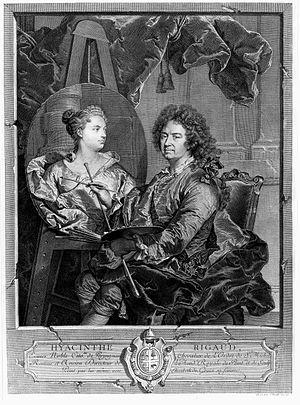
Autoportrait de Hyacinthe Rigaud peignant sa femme
Hyacinthe Rigaud, né Jacinto Francisco Honorat Matias Rigau-Ros i Serra à Perpignan le 18 juillet 1659 et mort à Paris le 29 décembre 1743, est un peintre français, spécialisé dans le portrait.